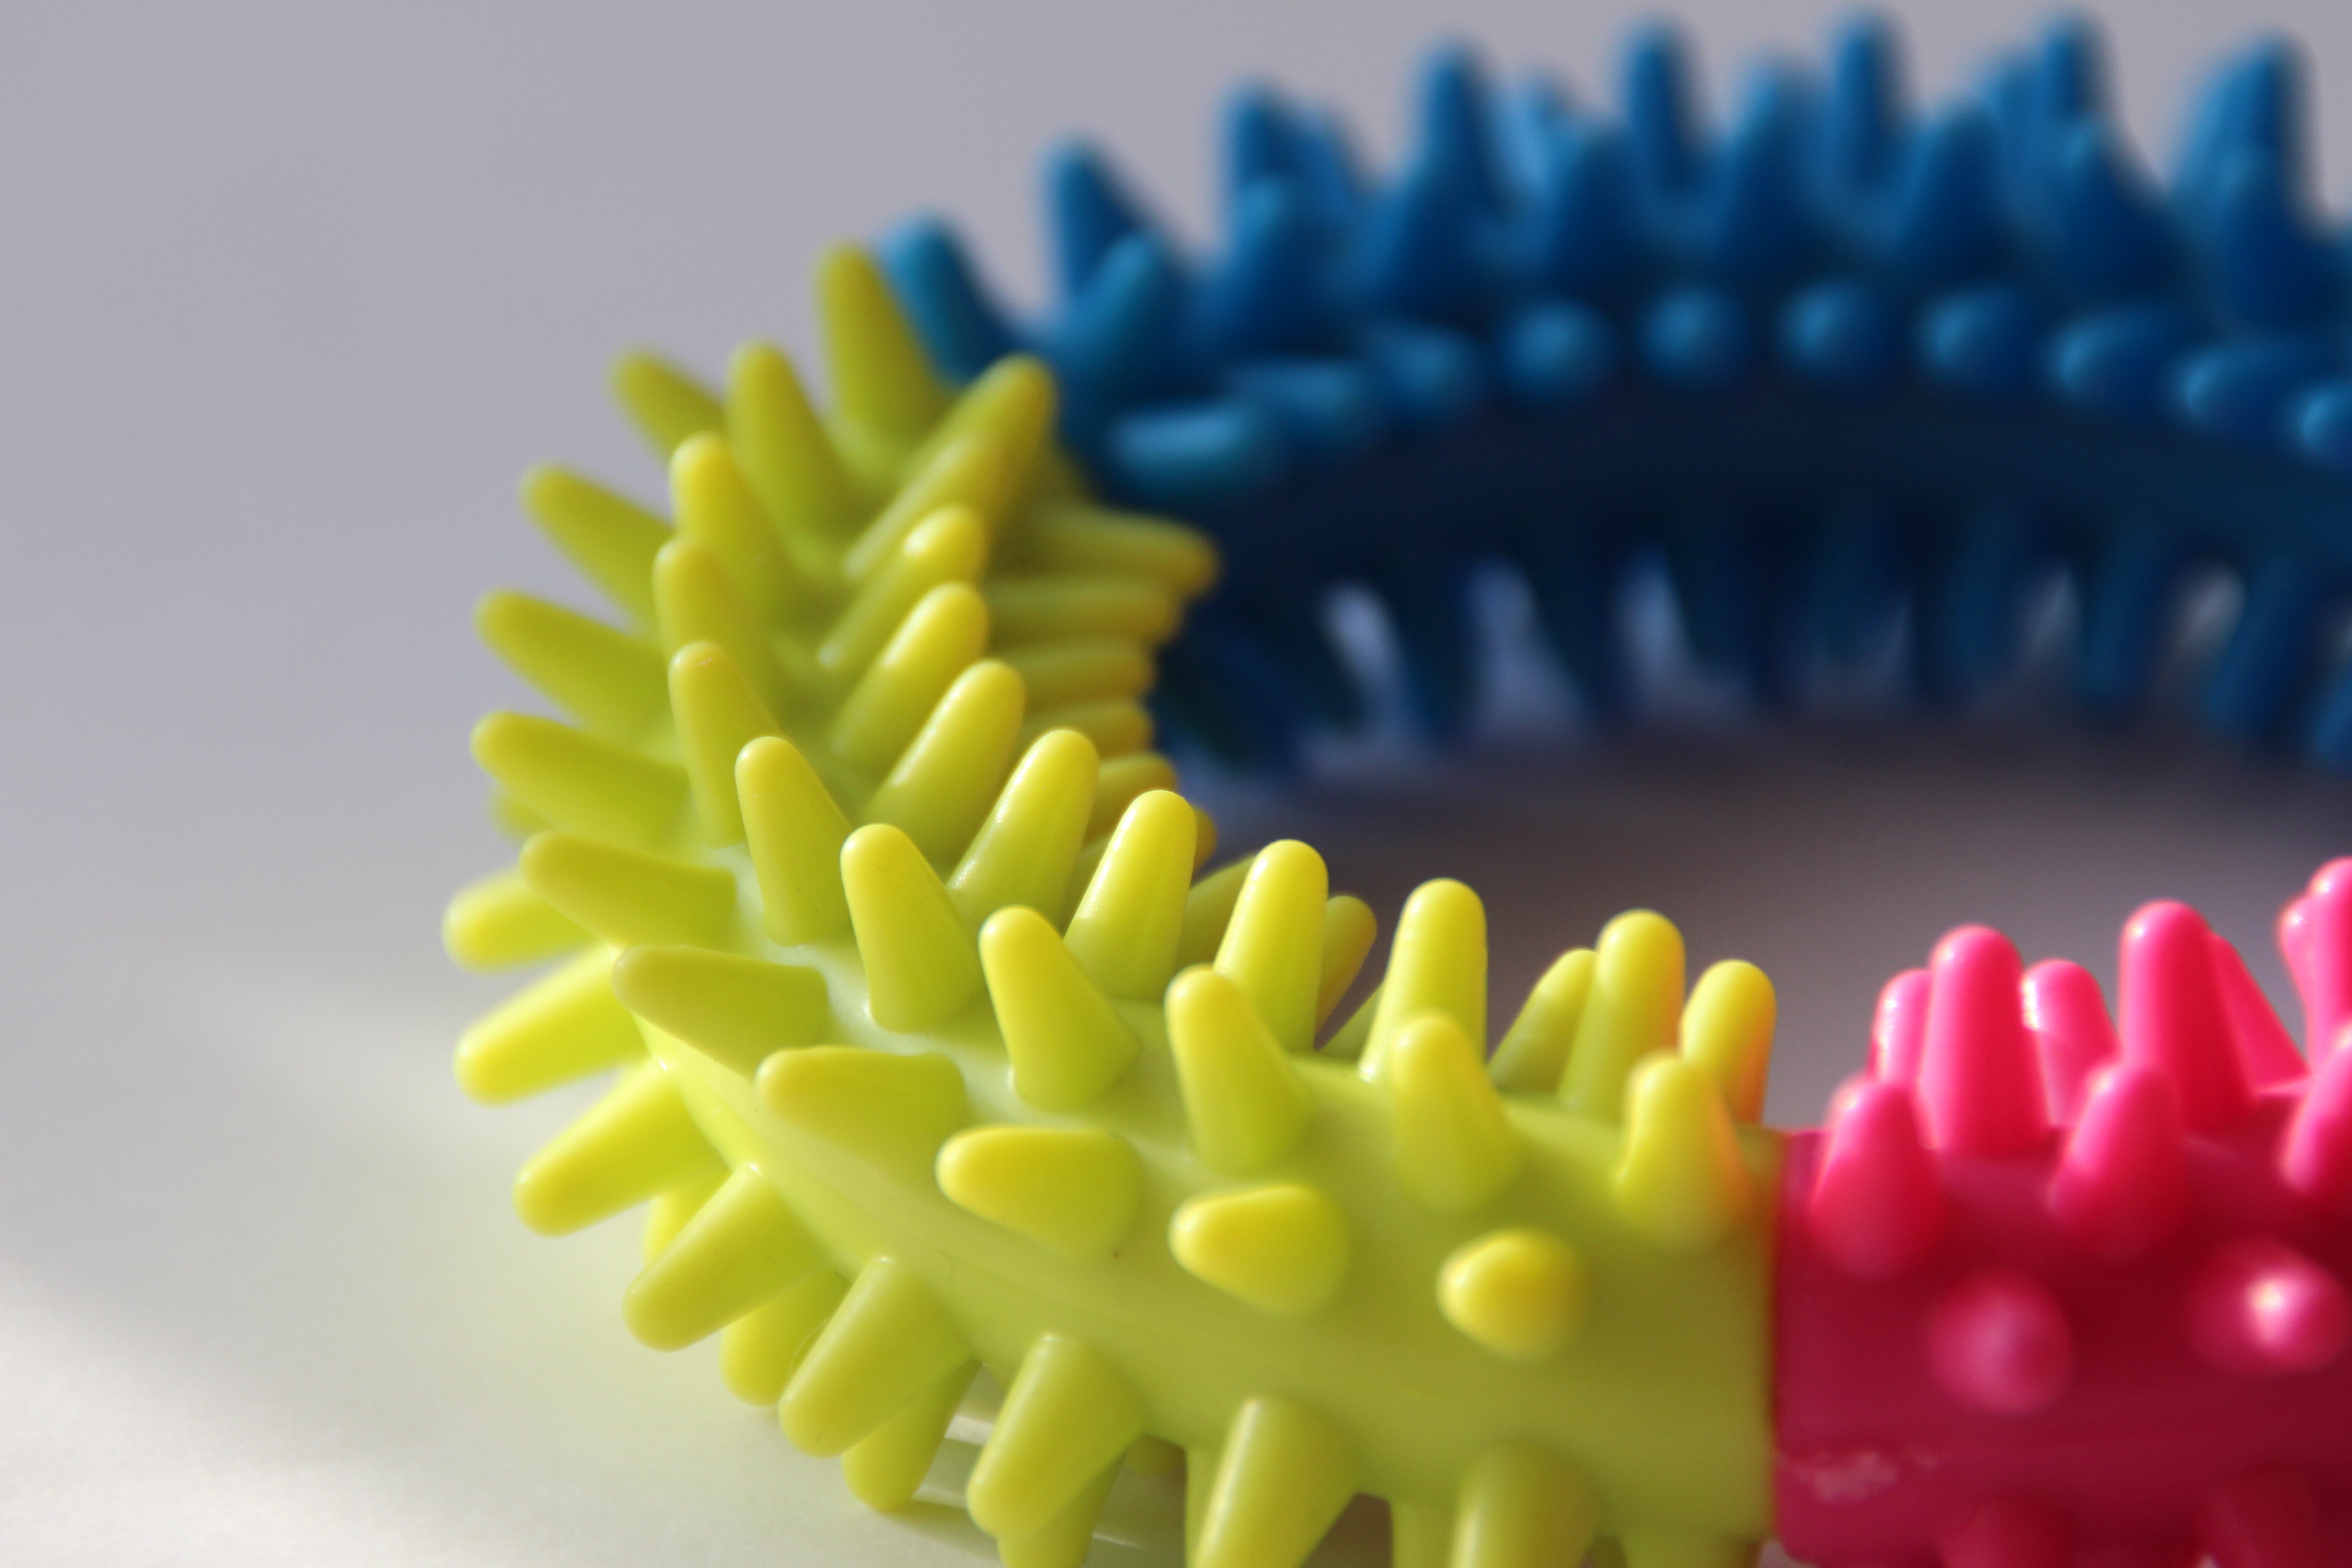
wheel, round, flower, dog, green, yellow, toy, gum, art, colors, spines, macro photography